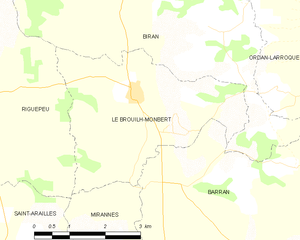
Le Brouilh-Monbert est une commune française située dans le département du Gers, en région Occitanie.